Mohammad Reza Pahlavi

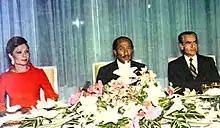
The Shah meeting Egyptian President Anwar Sadat, with his wife Farah in Tehran, 1975

Milani described Mohammad Reza's court as open and tolerant, noting that his and Farah's two favourite interior designers, Keyvan Khosrovani and Bijan Saffari, were openly gay, and were not penalised for their sexual orientation with Khosrovani often giving advice to the Shah about how to dress. Milani noted the close connection between architecture and power, as architecture is the "poetry of power" in Iran. In this sense, the Niavaran Palace, with its mixture of modernist style, heavily influenced by current French styles and traditional Persian style, reflected Mohammad Reza's personality. Mohammad Reza was a Francophile whose court had a decidedly French ambiance to it.